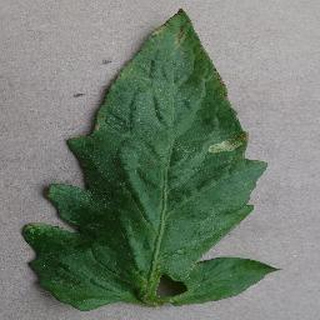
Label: tomato_bacterial_spot